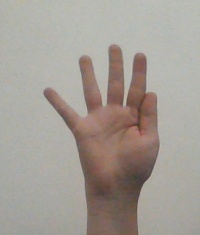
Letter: sheen